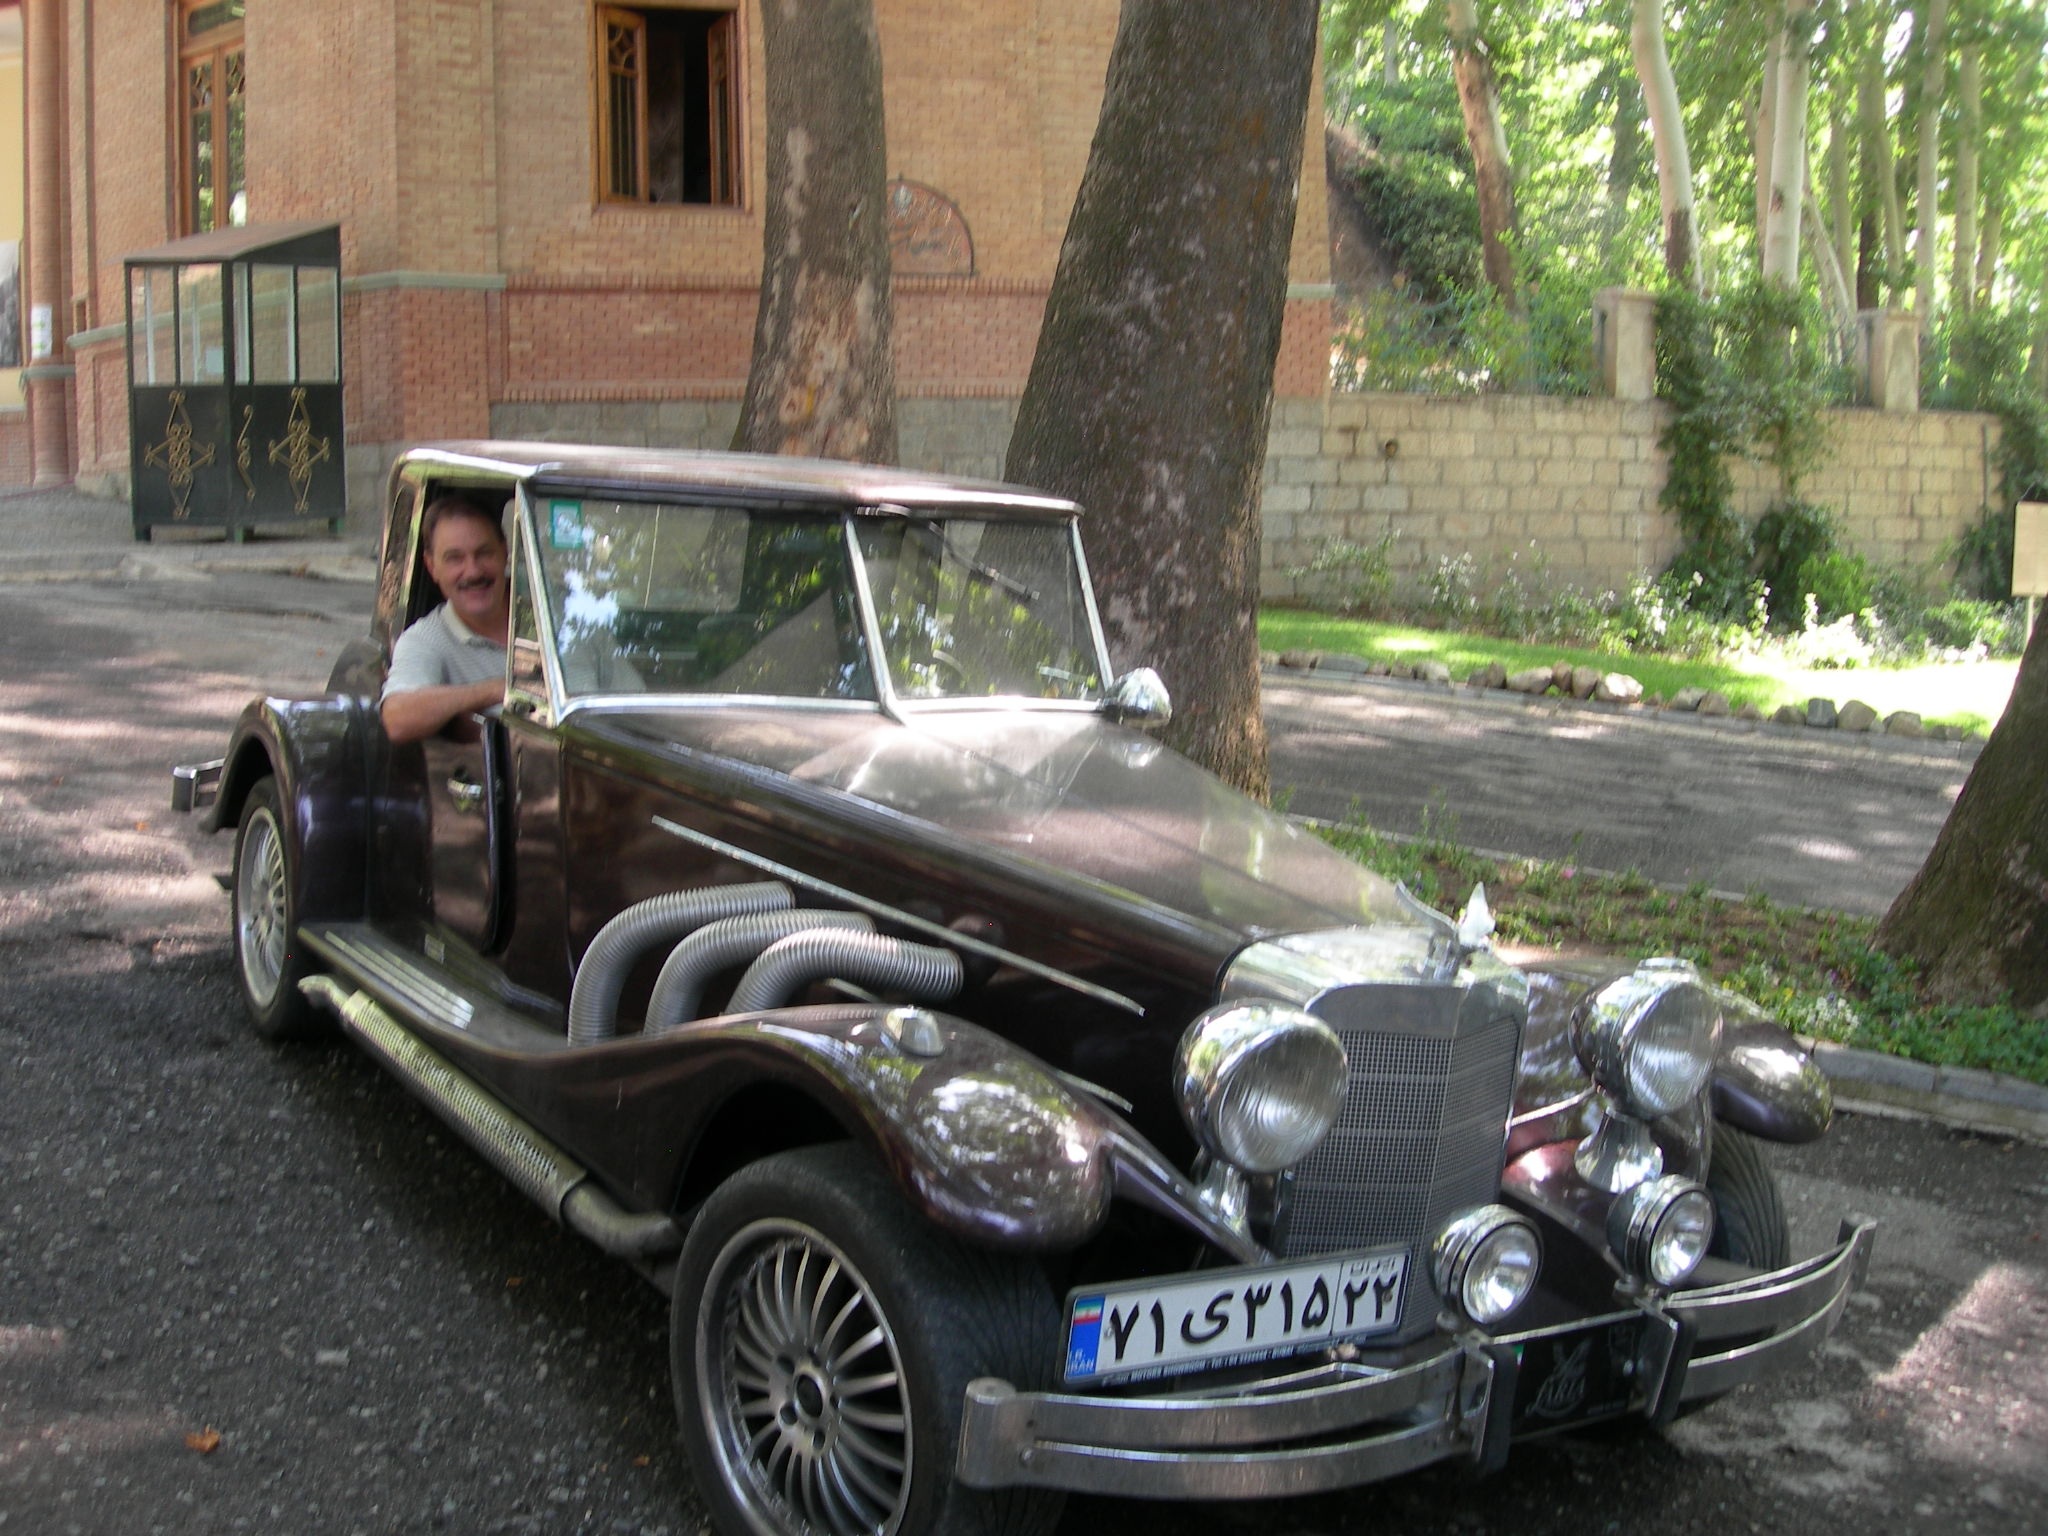
car, vintage, automobile, retro, old, transportation, vehicle, auto, classic car, sports car, motor vehicle, vintage car, sedan, classic, convertible, antique car, land vehicle, touring car, automobile make, luxury vehicle